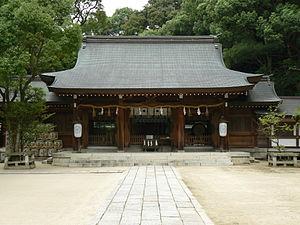
Shijōnawate est une municipalité ayant le statut de ville dans la préfecture d'Osaka au Japon. La ville a reçu ce statut en 1970. En 2017, la ville a le maire le plus jeune du Japon.
Le Shijōnawate-jinja est un sanctuaire shinto situé à Shijōnawate dans la préfecture d'Osaka au Japon. Son principal festival se tient tous les 12 février. Il est fondé en 1890 et est consacré au kami de Kusunoki Masatsura ainsi qu'à ceux d'autres personnalités associées à la restauration de Kenmu. C'est l'un des quinze sanctuaires de la restauration de Kenmu.